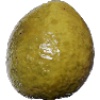
Label: guava